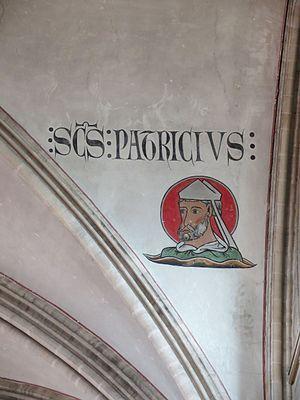
Peinture de Saint-Patrice sur une des voûtes du chœur de la cathédrale de Bayeux.
Saint Patrice de Bayeux fut le sixième évêque de Bayeux au Vᵉ siècle.
L'évêque de Bayeux était avant la Révolution considéré comme le second en dignité de la province ecclésiastique de Normandie, après l'archevêque de Rouen.